Body Count (1986 film)

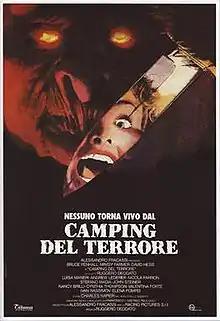

Body Count ("Camping of Terror") is a 1986 Italian slasher film directed by Ruggero Deodato. The film is about a group of vacationing teenagers who enter an abandoned camp site that was formerly an Indian burial ground. One by one, they begin to be killed off.